Robert Willoughby, 6th Baron Willoughby de Eresby

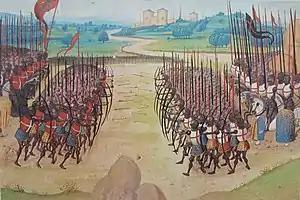
Battle of Agincourt from the "Chroniques d’Enguerrand de Monstrelet" (early 15th century)

Willoughby, aged 24, succeeded him in the title, and had seisin of his lands 8 February 1410. In 1412/13 he served with Thomas of Lancaster, 1st Duke of Clarence, on his expedition to Normandy and Bordeaux. In April 1415 he attended the great council which approved plans for King Henry V's invasion of France, and on 5 August 1415 he was among the peers who tried Richard, Earl of Cambridge, and Lord Scrope after the discovery of the Southampton Plot on the eve of invasion.